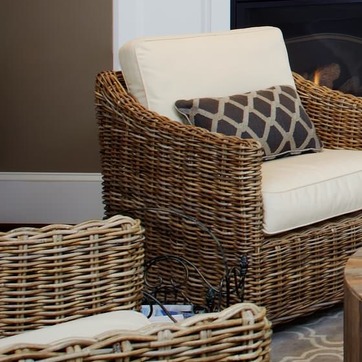
Material: other